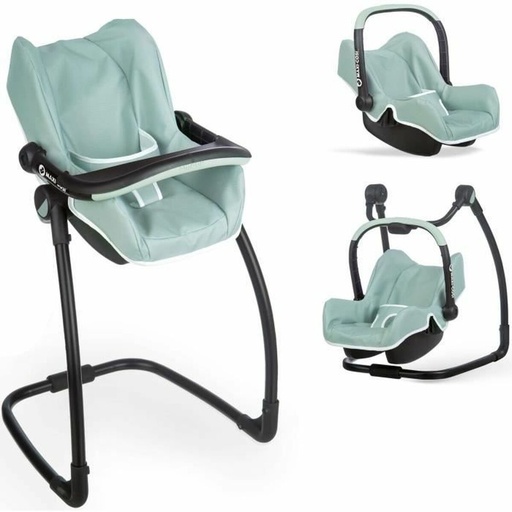
Syöttötuoli Smoby Nukkea
Lapset ansaitsevat parasta, siksi esittelyssä sinulle Syöttötuoli Smoby Nukkea , joka sopii ihanteellisesti heille, jotka etsivät laatua pienemmilleen! Osta Smoby parhaaseen hintaan! Tyyppi: Nukkea Väri: Musta Suositusikä: + 3 vuotta Ei sisällä: Nukkea Materiaali: Muovinen General Product Safety Regulations information: SIMBA TOYS ESPAÑA,S.L.U. EDIF.AMERICA II, C/PROCION 7 PORTAL 2 PLANTA 2. OFICINA E, 28023 Madrid (MADRID - España) 28023 - Madrid +34916623195 info@simbatoys.es https://es.simbatoys.com/es/home/
Brand: Smoby
Category: Baby & Toddler > Baby Transport > Baby & Toddler Car Seats > Infant Car Seats